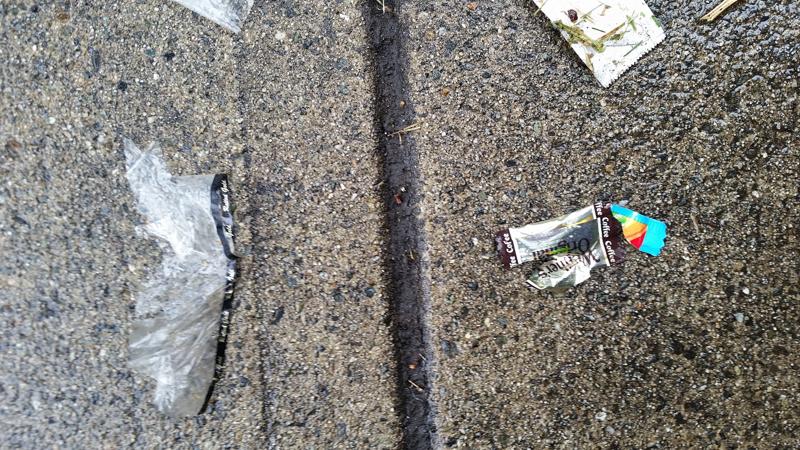
Waste category: trash